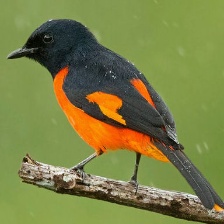
Species: FIERY MINIVET
Scientific name: PERICROCOTUS IGNEUS